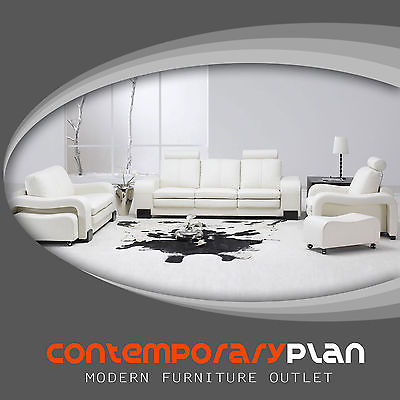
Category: sofa